The Builder (short story)

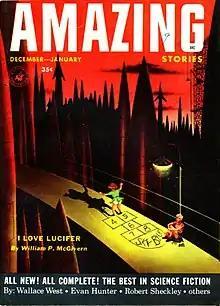
"The Builder" was originally published in the December 1953 issue of "Amazing Stories"

"The Builder" is a science fiction short story by American writer Philip K. Dick. It was first published in the magazine " Amazing Stories", in December, 1953-January 1954, with illustration by Ed Emshwiller. Dick had submitted many short stories to magazines and made approximately fifteen sales before becoming a client of the Scott Meredith Literary Agency. This was his first SMLA submission, received by SMLA on July 23, 1952. His second SMLA submission was "Meddler", received by SMLA on July 24, 1952. The SMLA file card for "The Builder" shows it was submitted to mainstream magazines "The Atlantic Monthly" and "Harper's" before it was submitted to "Amazing Stories" and has an SMLA sub-agent's notation, "IT ISN'T SCIENCE FICTION".